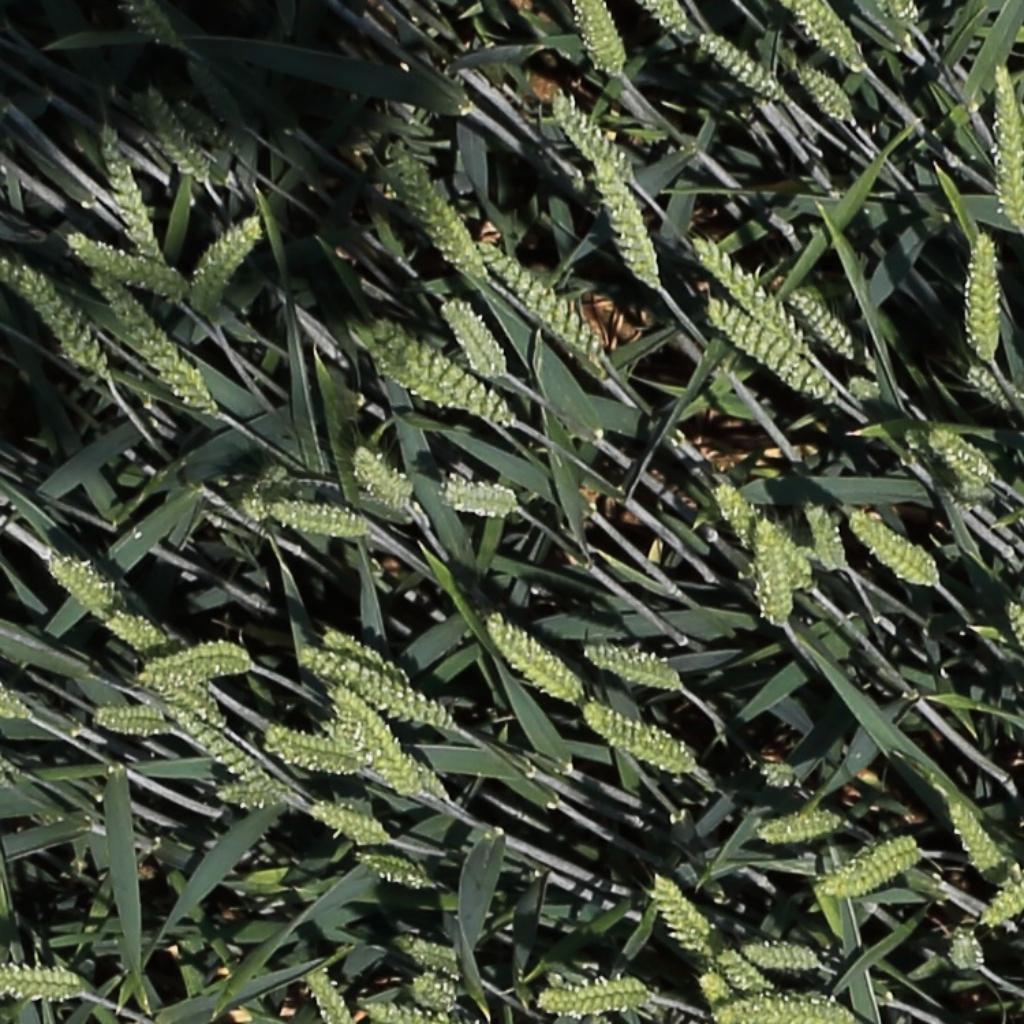
Country: Switzerland
Location: Usask
Wheat development stage: Filling